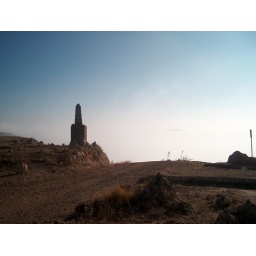
at the summit, above the fog. You can just barely see the hill that the castle is on in the middle distance